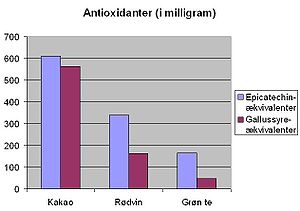
Kakao (drik) / Helbred / Helbredshjælp
Kakao har langt flere antioxidanter end rødvin og grøn te
Kakao er en opvarmet drik, som består af chokolade eller kakao, mælk eller vand, og sukker. Kakao indeholder ofte mange kalorier, mættet fedt og sukker og bør derfor ikke drikkes i alt for store mængder, men kan, i moderate mængder, også være godt for helbredet pga. antioxidanterne i kakaopulveret. En undersøgelse har vist, at et glas kakao indeholder mere end 1 gram antioxidanter.